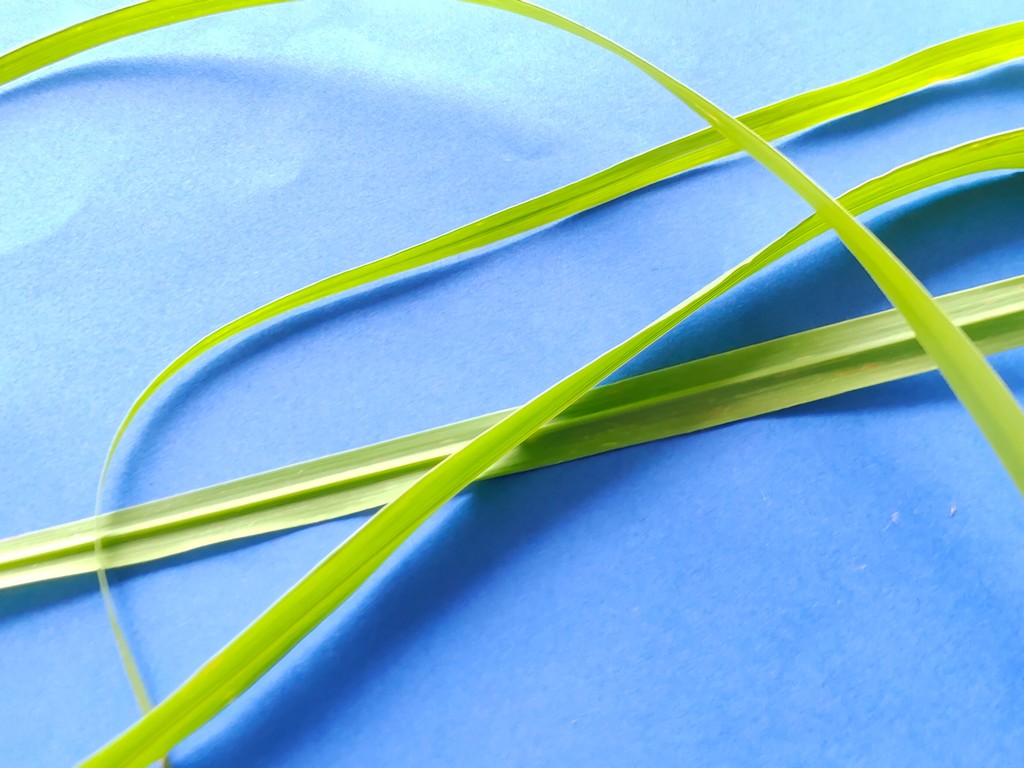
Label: Healthy